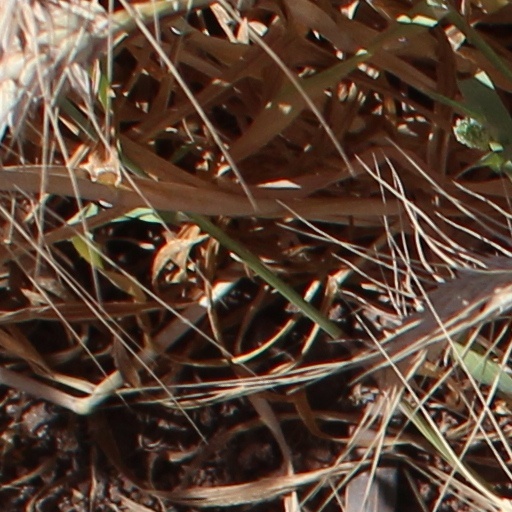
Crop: wheat